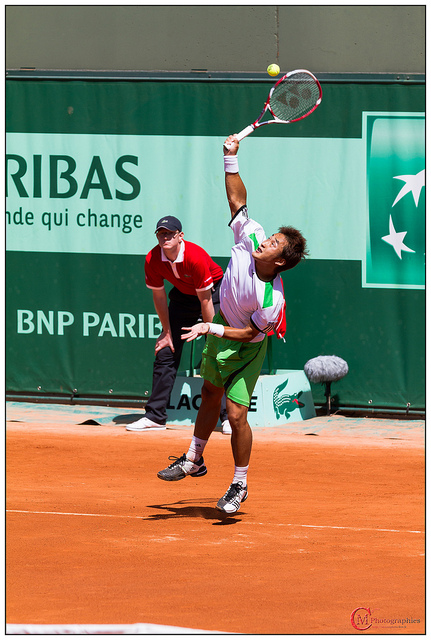
người đàn ông đang cầm vợt tennis đánh tennis trên sân